The Cherry Orchard

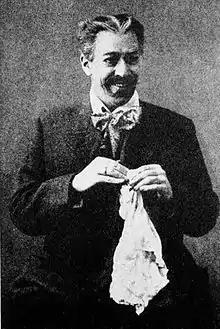
Konstantin Stanislavski as Leonid Gayev, c. 1922

The play opens on a day in May in the nursery of Lyubov Andreyevna Ranevskaya's home in the provinces of Russia, at the start of the 20th century. Ranevskaya has been living in France since her young son drowned. After she had tried to kill herself, Ranevskaya's 17-year-old daughter Anya and Anya's governess Charlotta Ivanovna have brought her home to Russia, accompanied by Yasha, Ranevskaya's valet. Upon returning, they are met by Lopakhin, Dunyasha, Varya (who has overseen the estate in Ranevskaya's absence), Ranevskaya's brother Gayev, Boris Simeonov-Pishchik, Semyon Yepikhodov, and Firs.